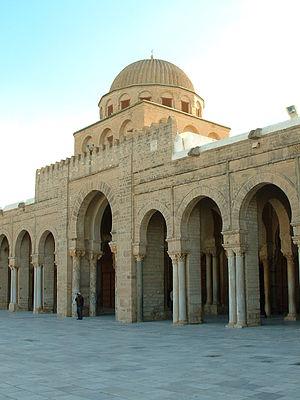
Photographie personnelle (Asram) de la mosquée de Kairoun (Tunisie). Intérieur côté sud de la cour. Le dôme correspond à la nef menant au mihrab, à l'intérieur de la salle de prières.